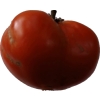
Label: tomato